Railroad history of Portland, Maine

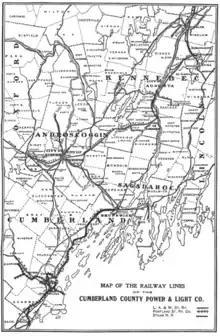
Map of the Railway Lines of the Cumberland County Power and Light Company c 1912

One of the most popular and busiest trains to be operated out of Portland was the Boston-Portland-Bangor "Flying Yankee" route, which was run jointly by the MEC and Boston & Maine Railroads, making three daily departures (two southbound and one northbound) from Portland Union Station. On April 1, 1935, this service was inaugurated with a then-groundbreaking diesel-powered stainless steel articulated streamline train set. Based at Portland, its three-unit, 142-seat integrated consist was the first such non-steam streamliner to enter service in North America east of the Mississippi, and the third overall in the United States after the Chicago, Burlington and Quincy Railroad's almost identical "Pioneer Zephyr" (1934–1960) the Union Pacific Railroad's M-10000 (1934–1942).